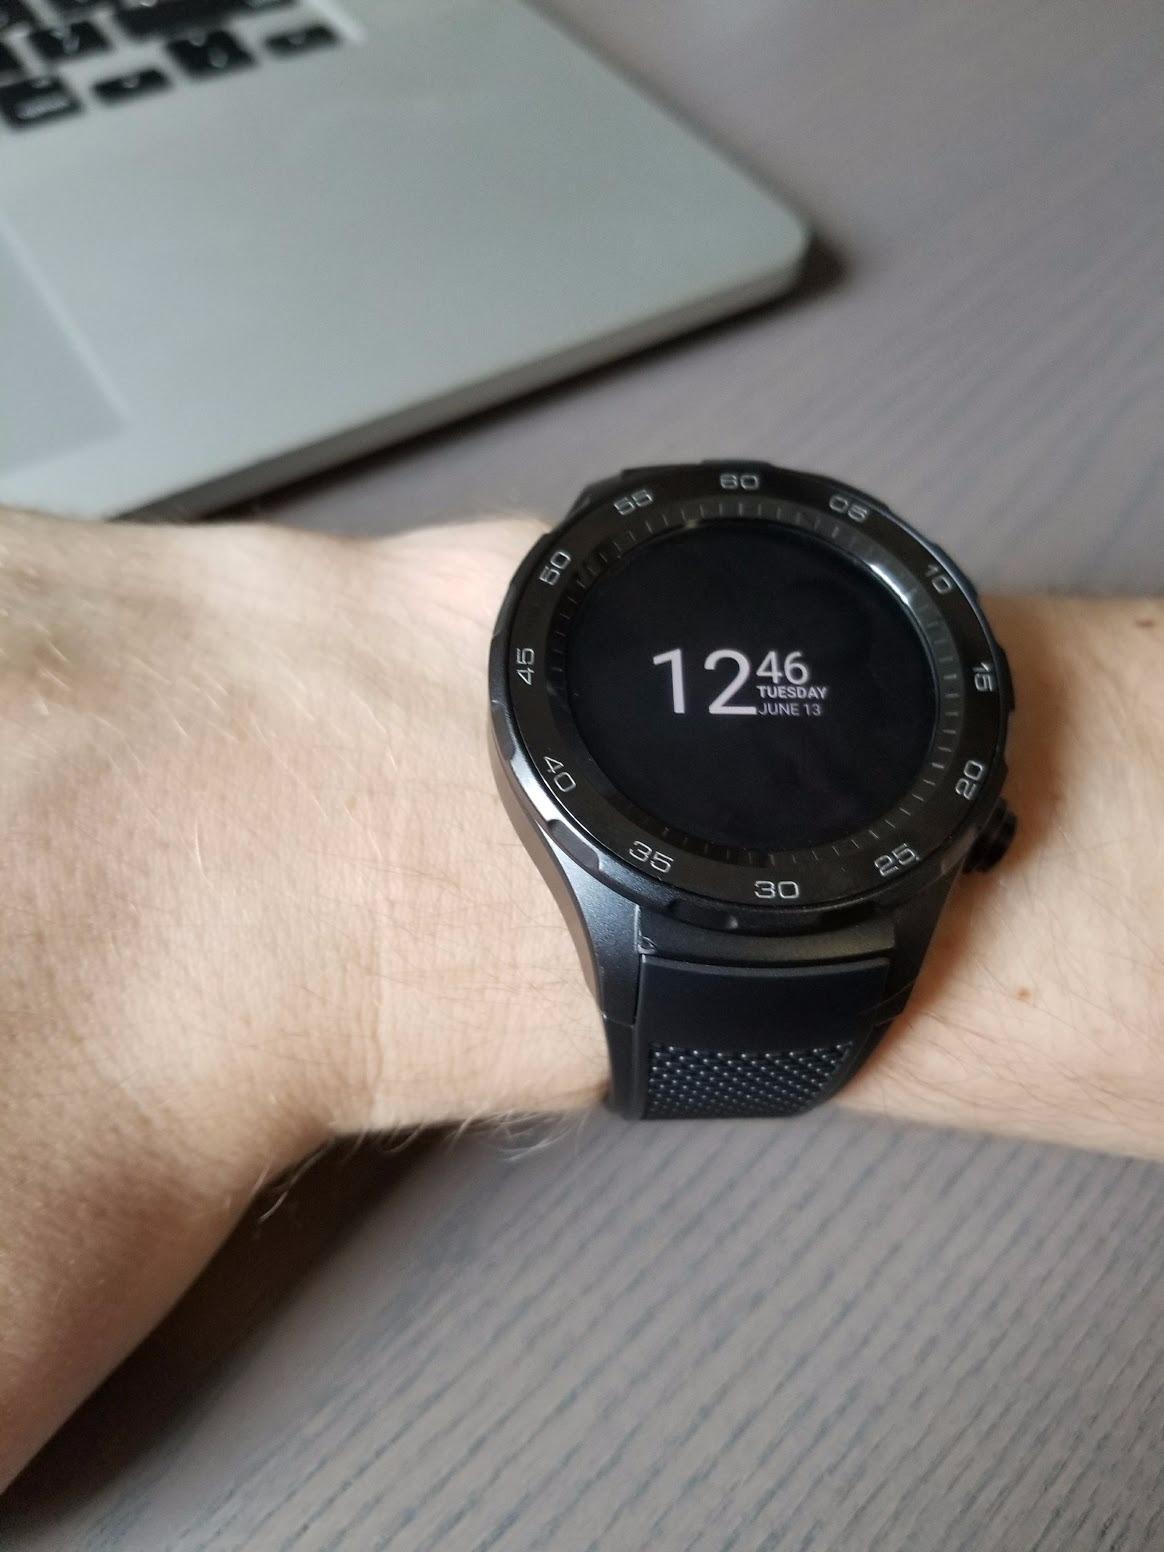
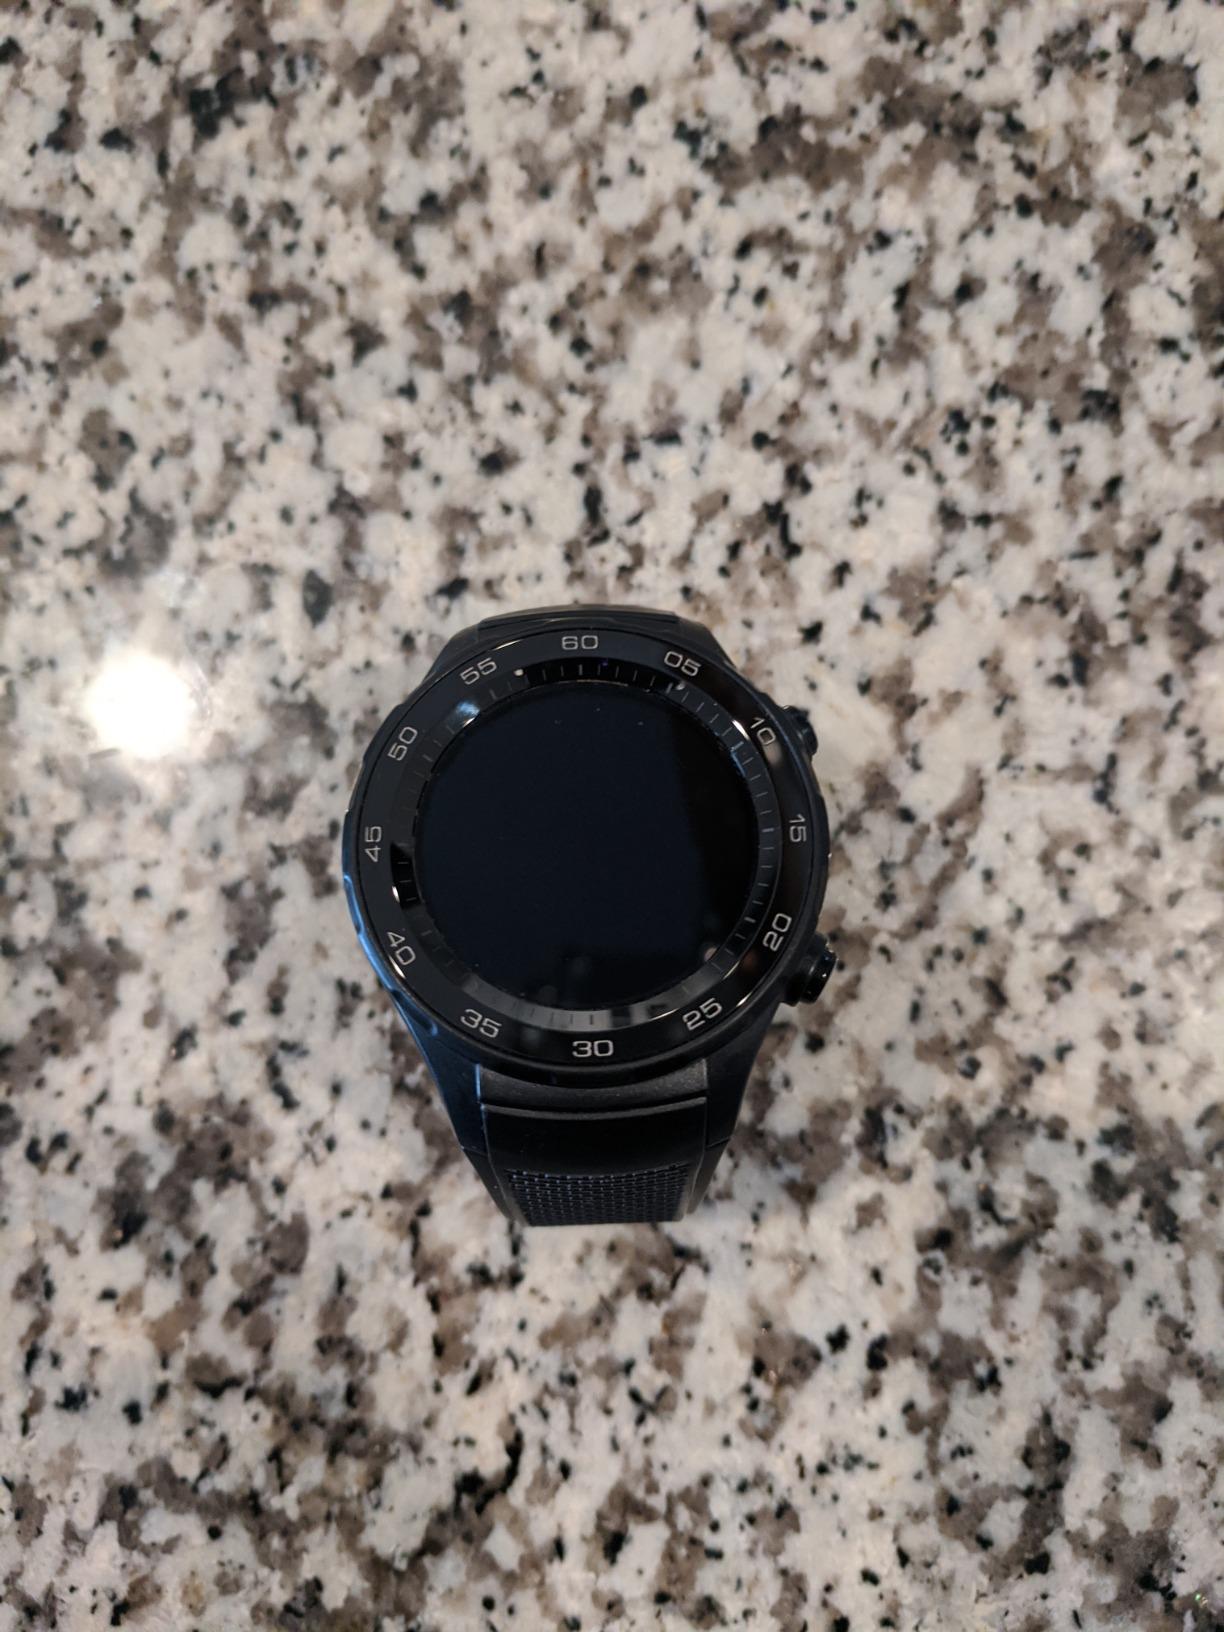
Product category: smartwatch
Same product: yes